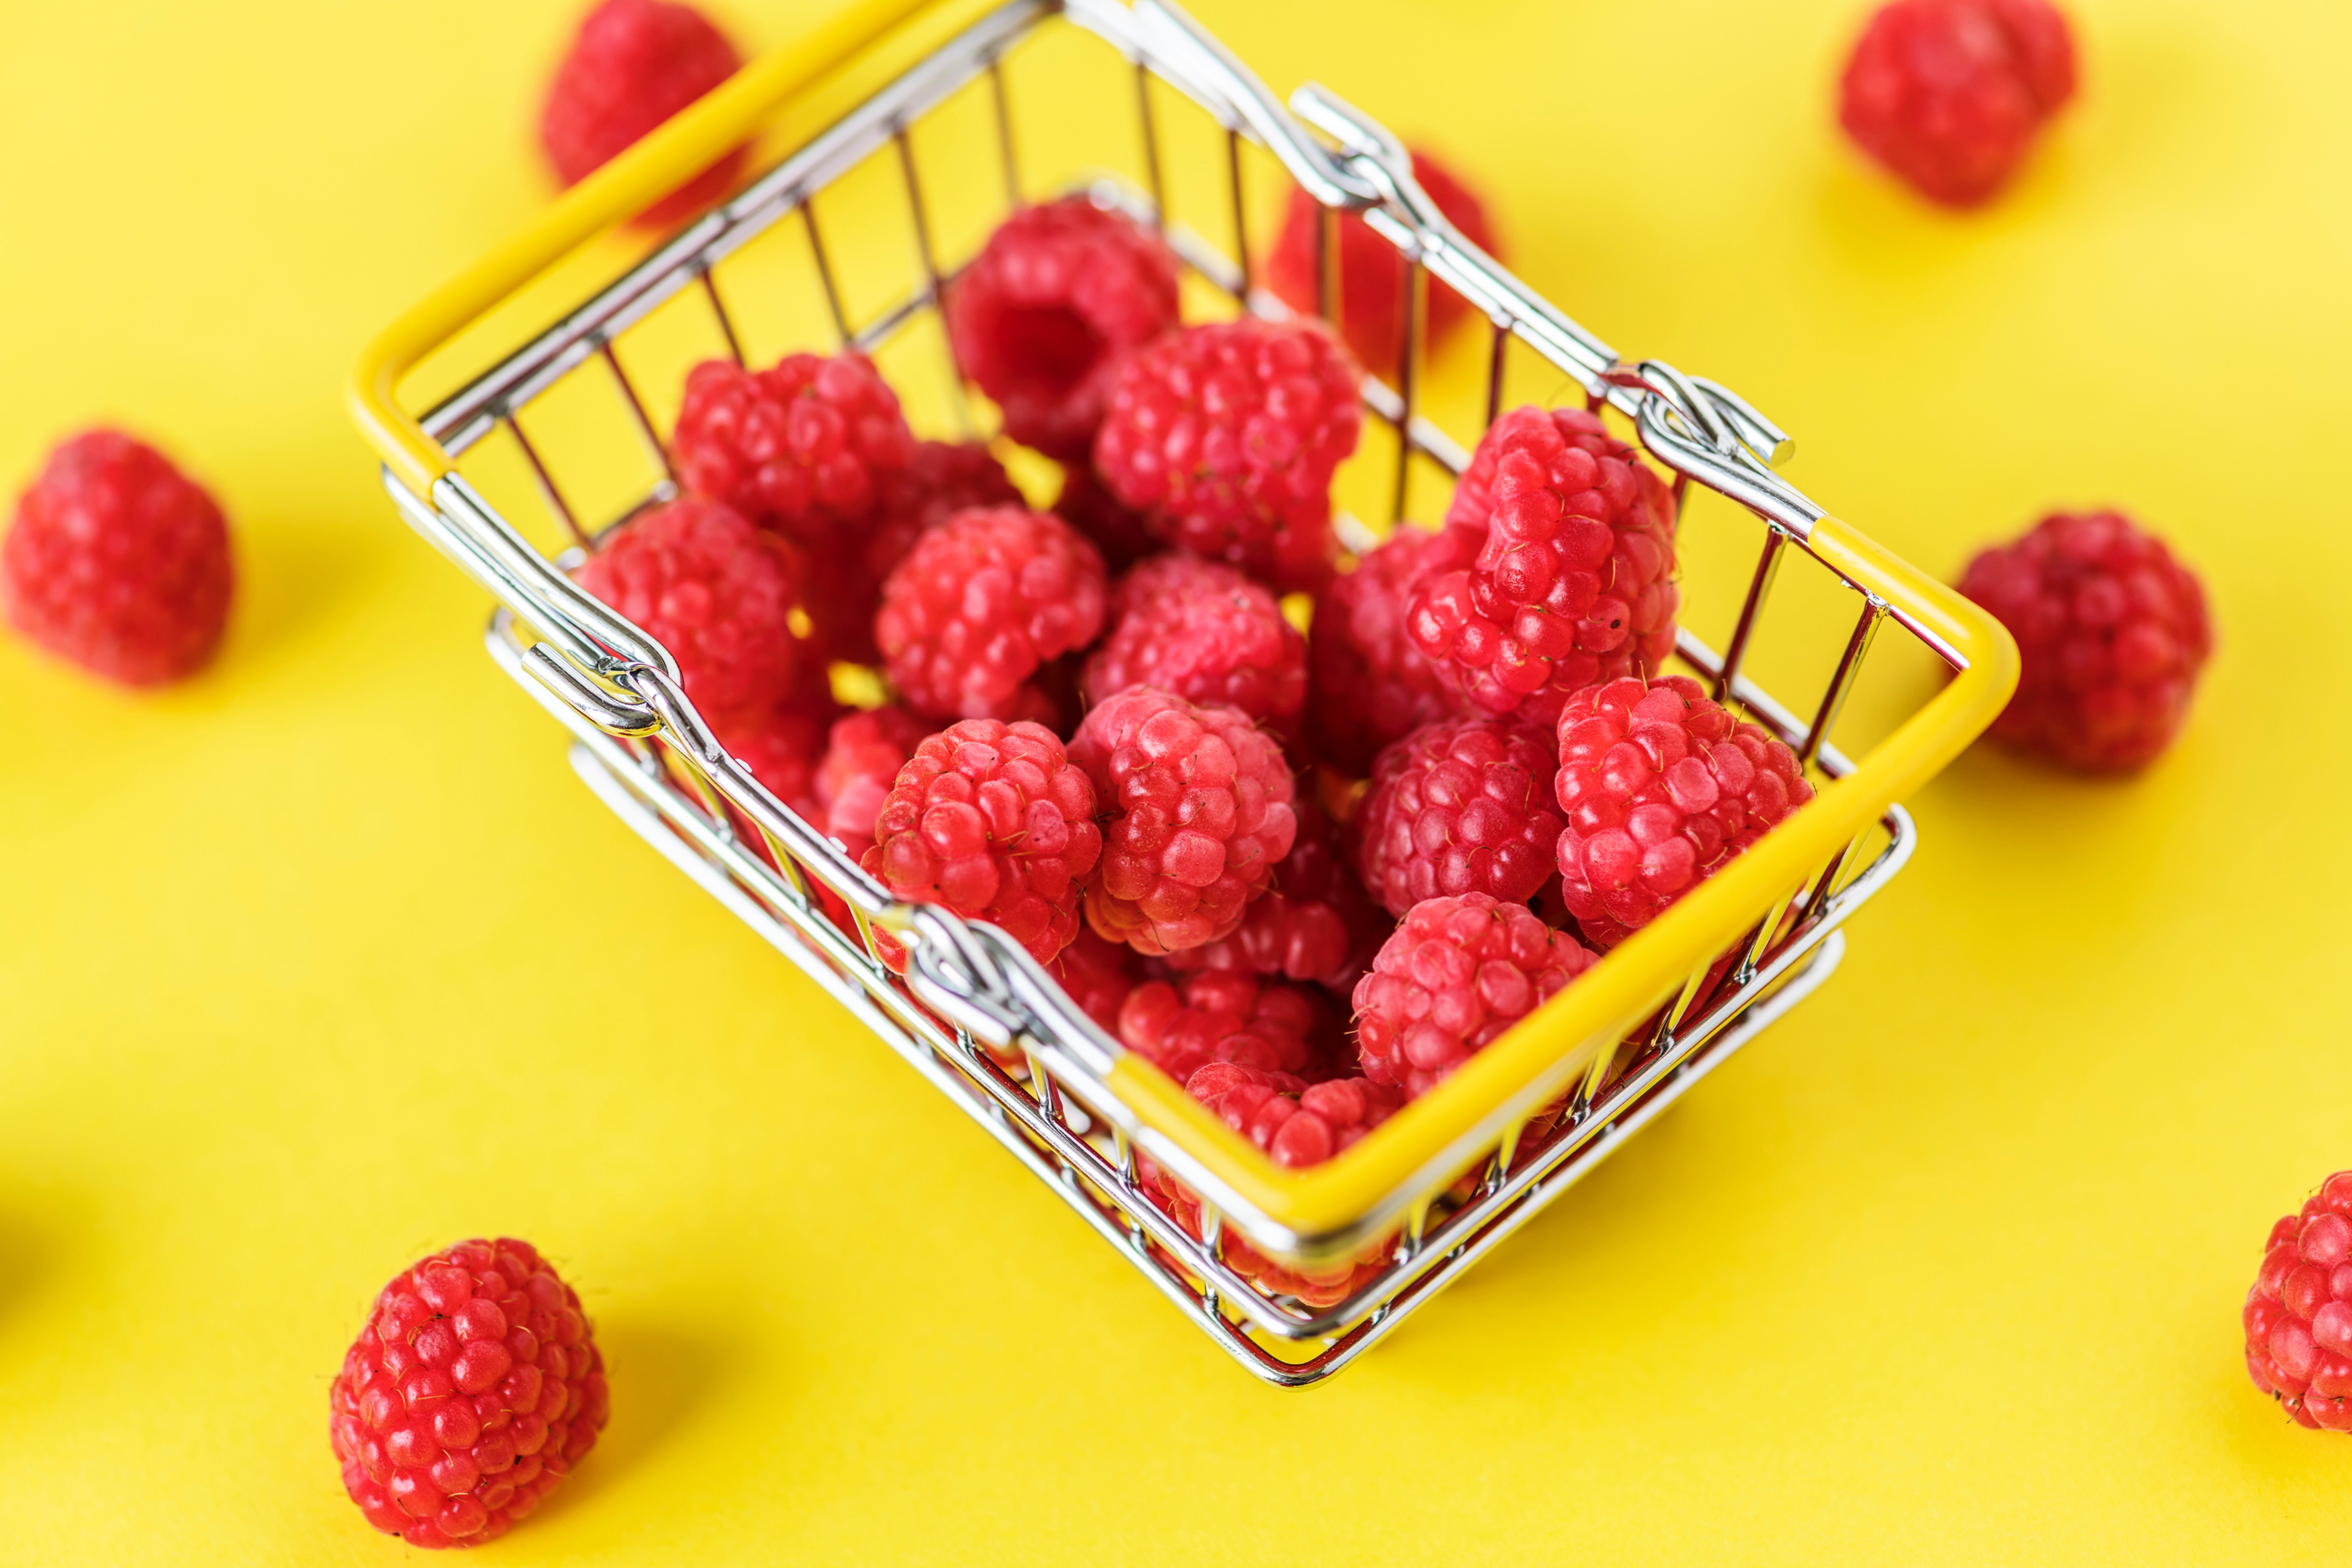
food, berry, raspberry, fruit, cuisine, frutti di bosco, plant, ingredient, produce, dish, sweetness, dessert, recipe